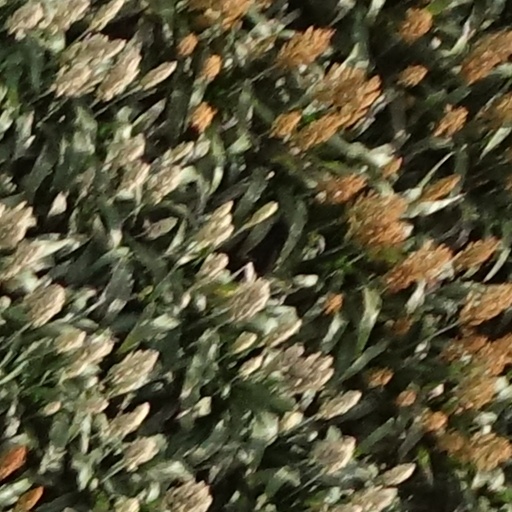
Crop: sorghum